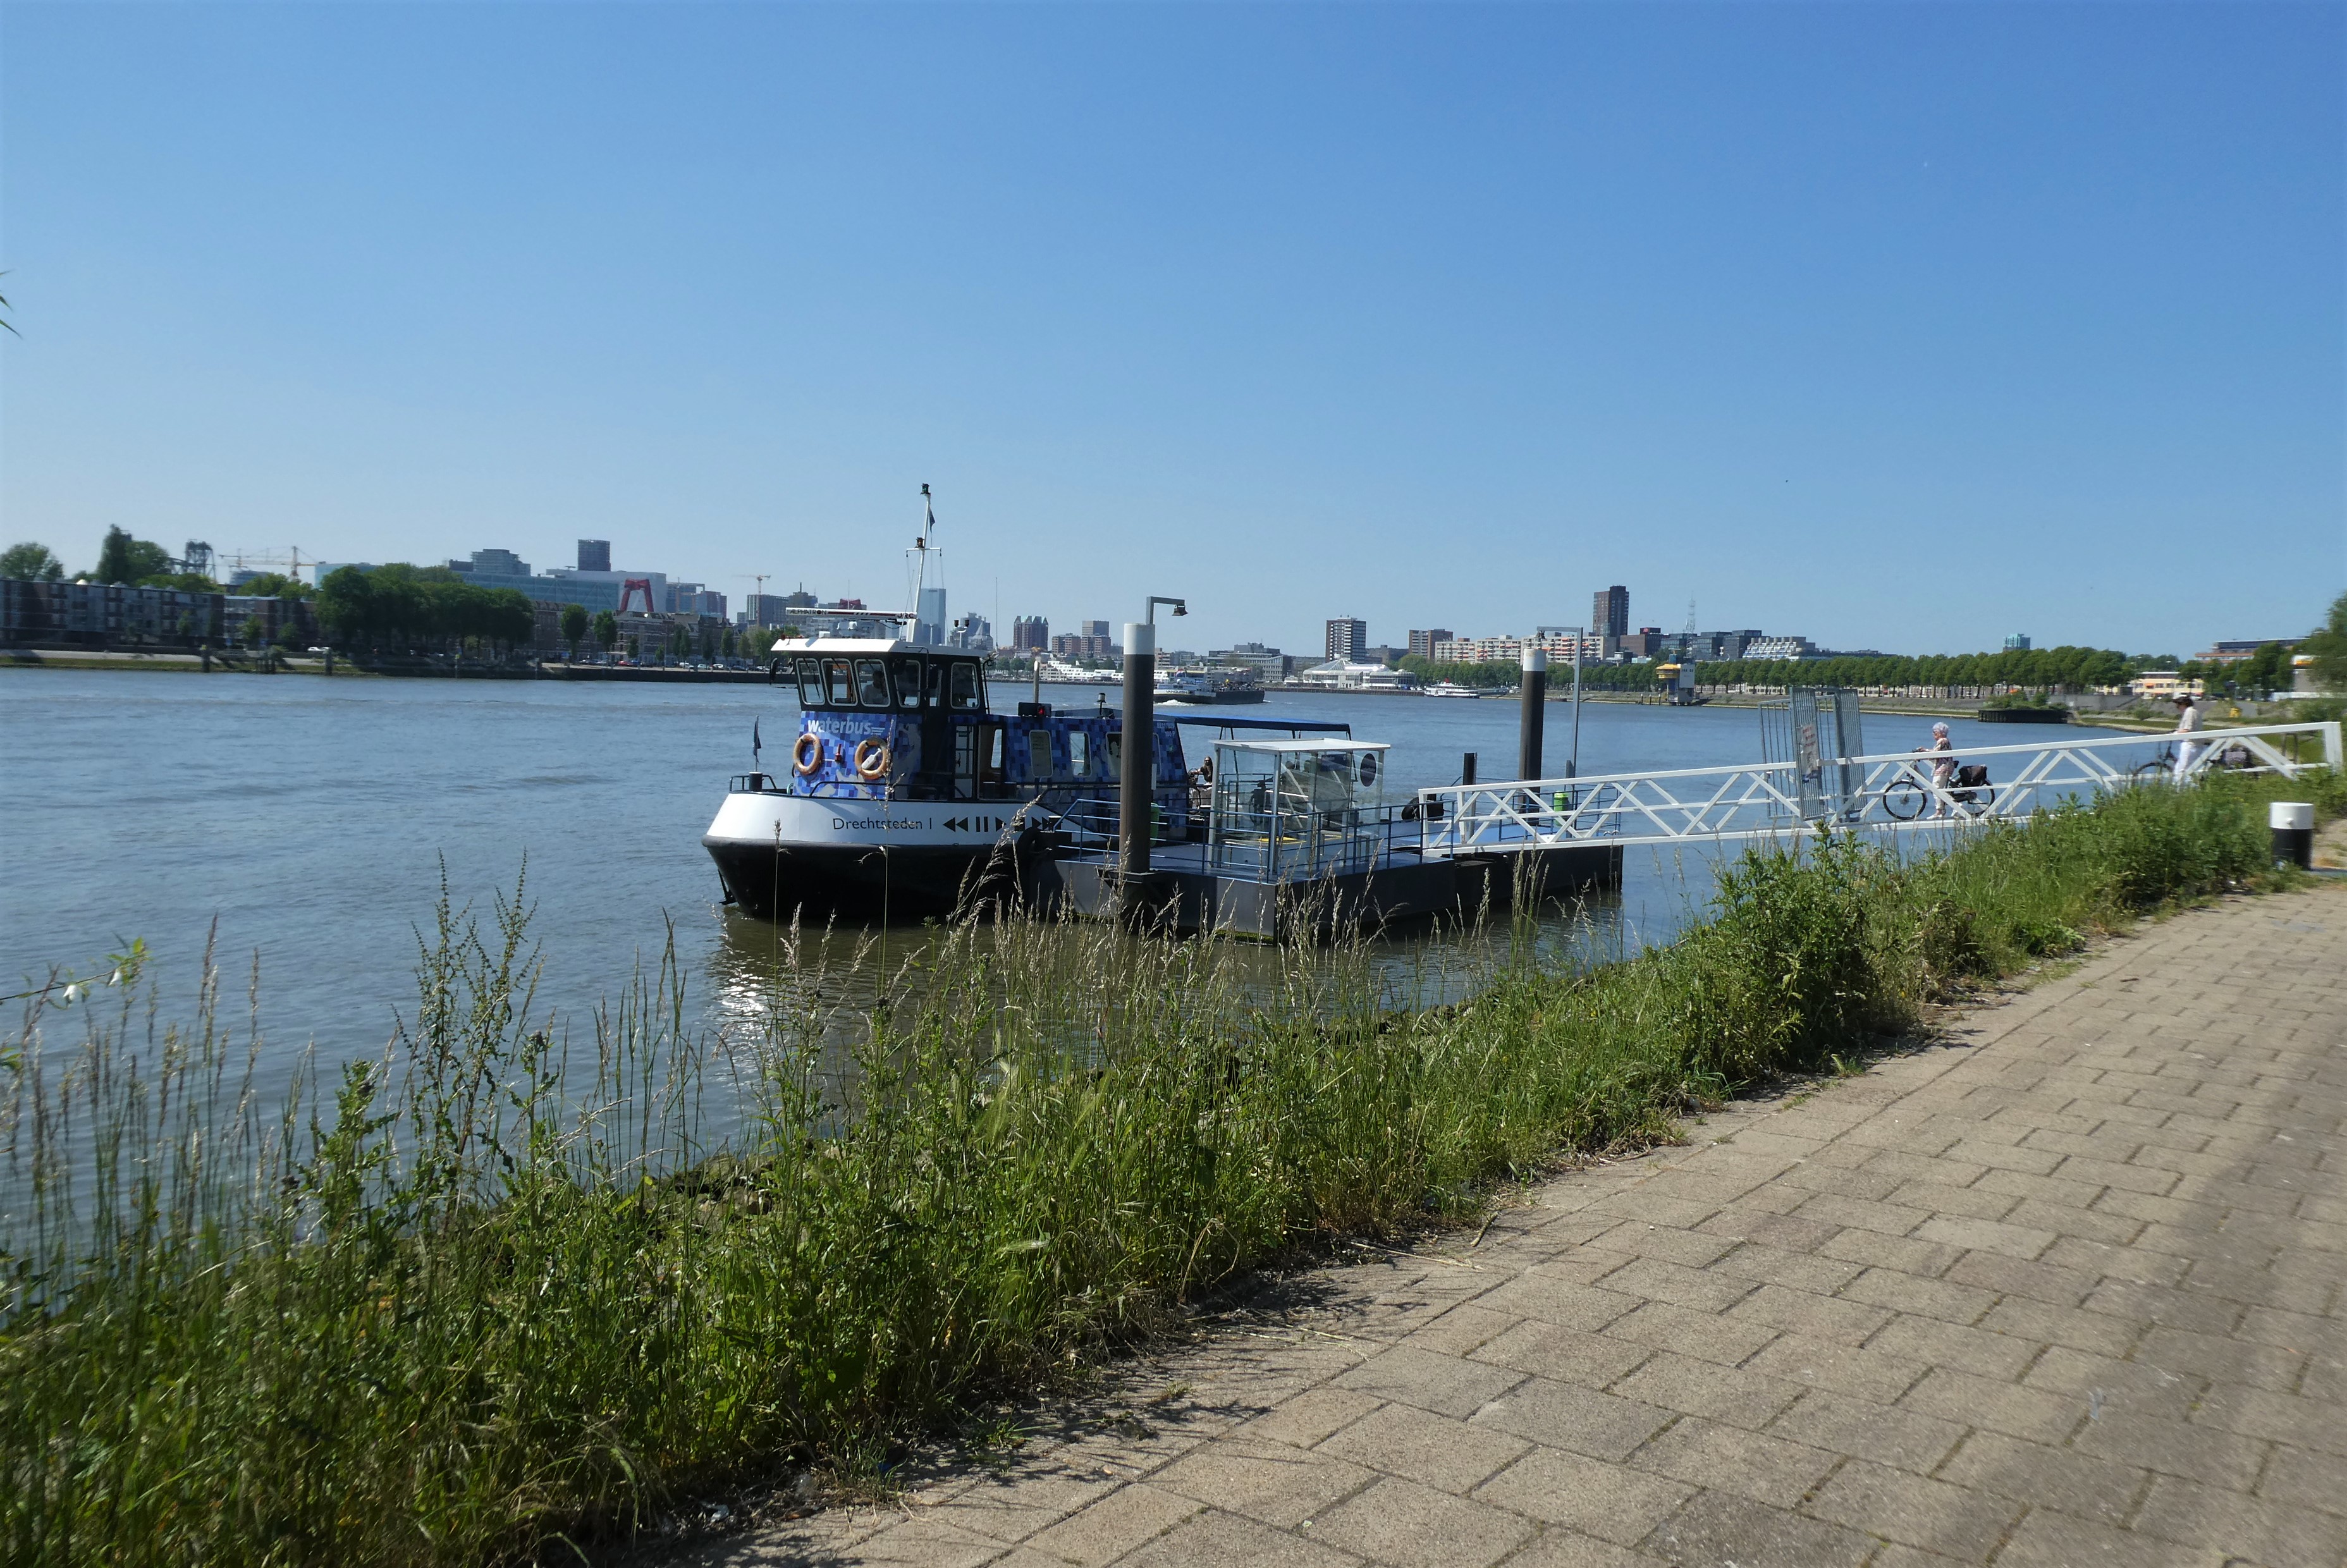
water bus, water transport, rotterdam, dutch, cityscape, panorama, water, sky, plant, boat, watercraft, vehicle, lake, tree, cloud, ship, dock, water transportation, channel, boats and boating equipment and supplies, coast, harbor, city, canal, lake district, horizon, port, loch, reservoir, inlet, ocean, grass, sound, road, marina, sea, reflection, boardwalk, boating